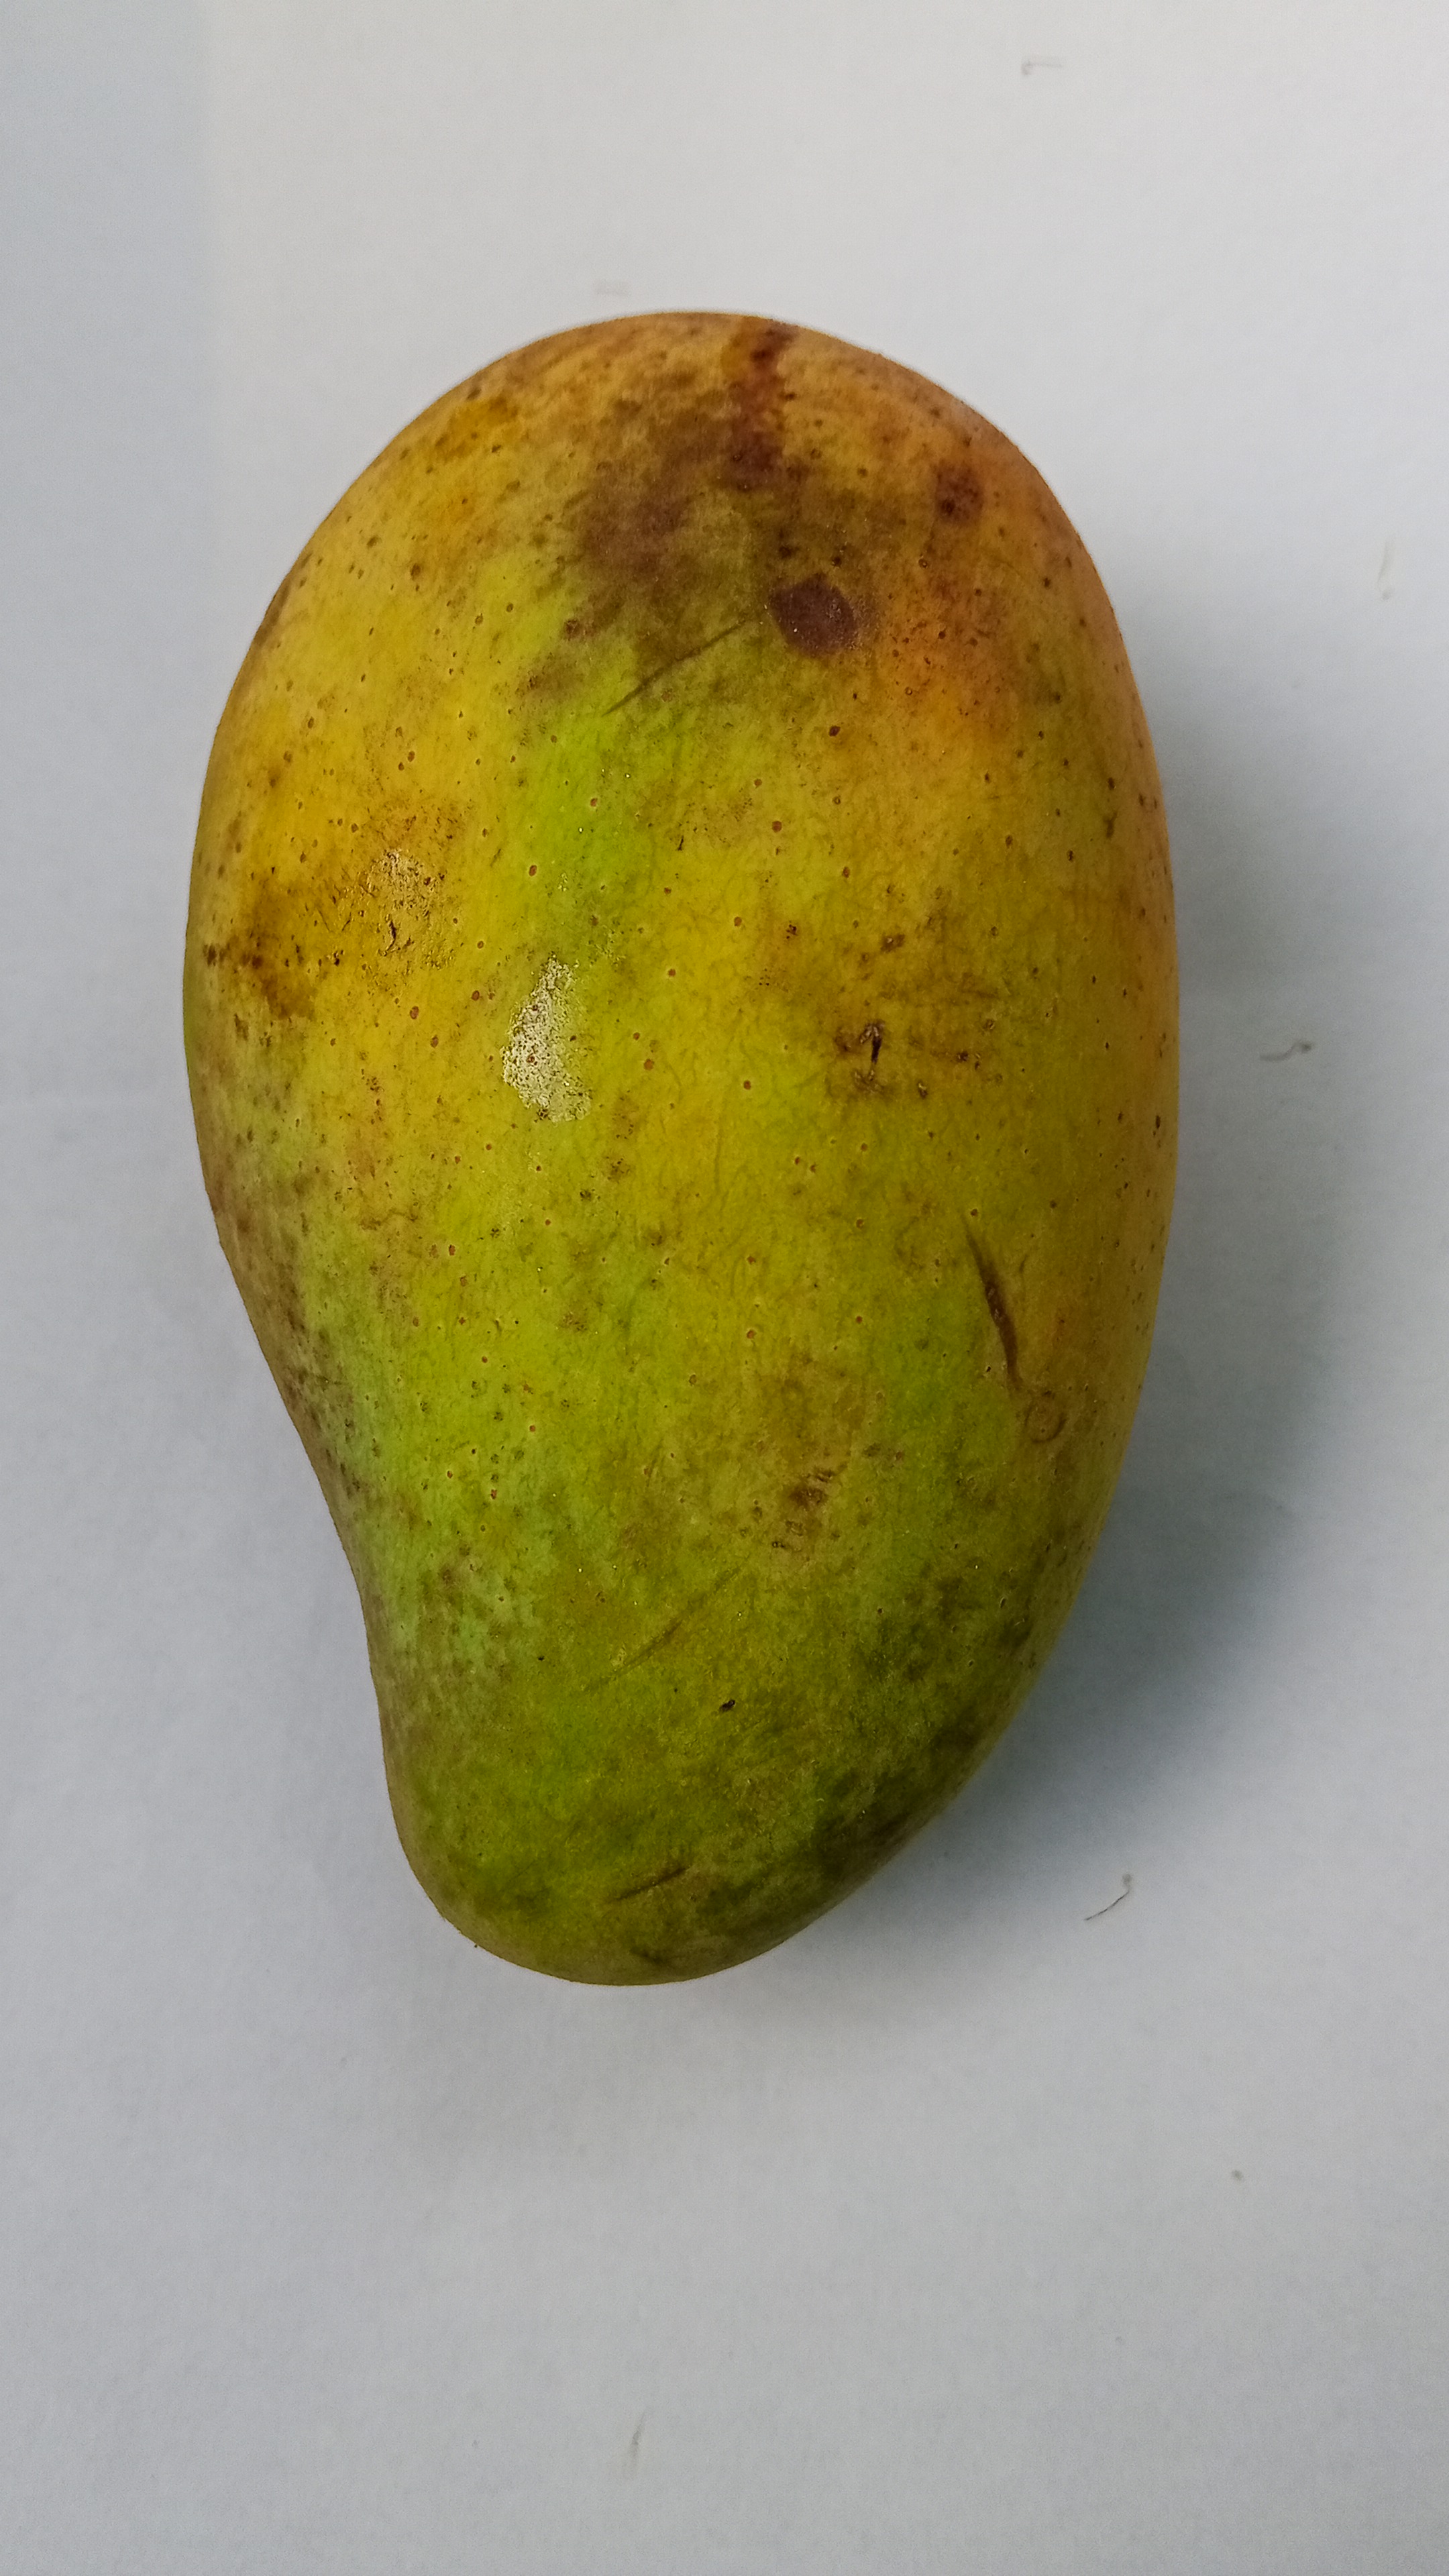
Mango variety: RaniBhog